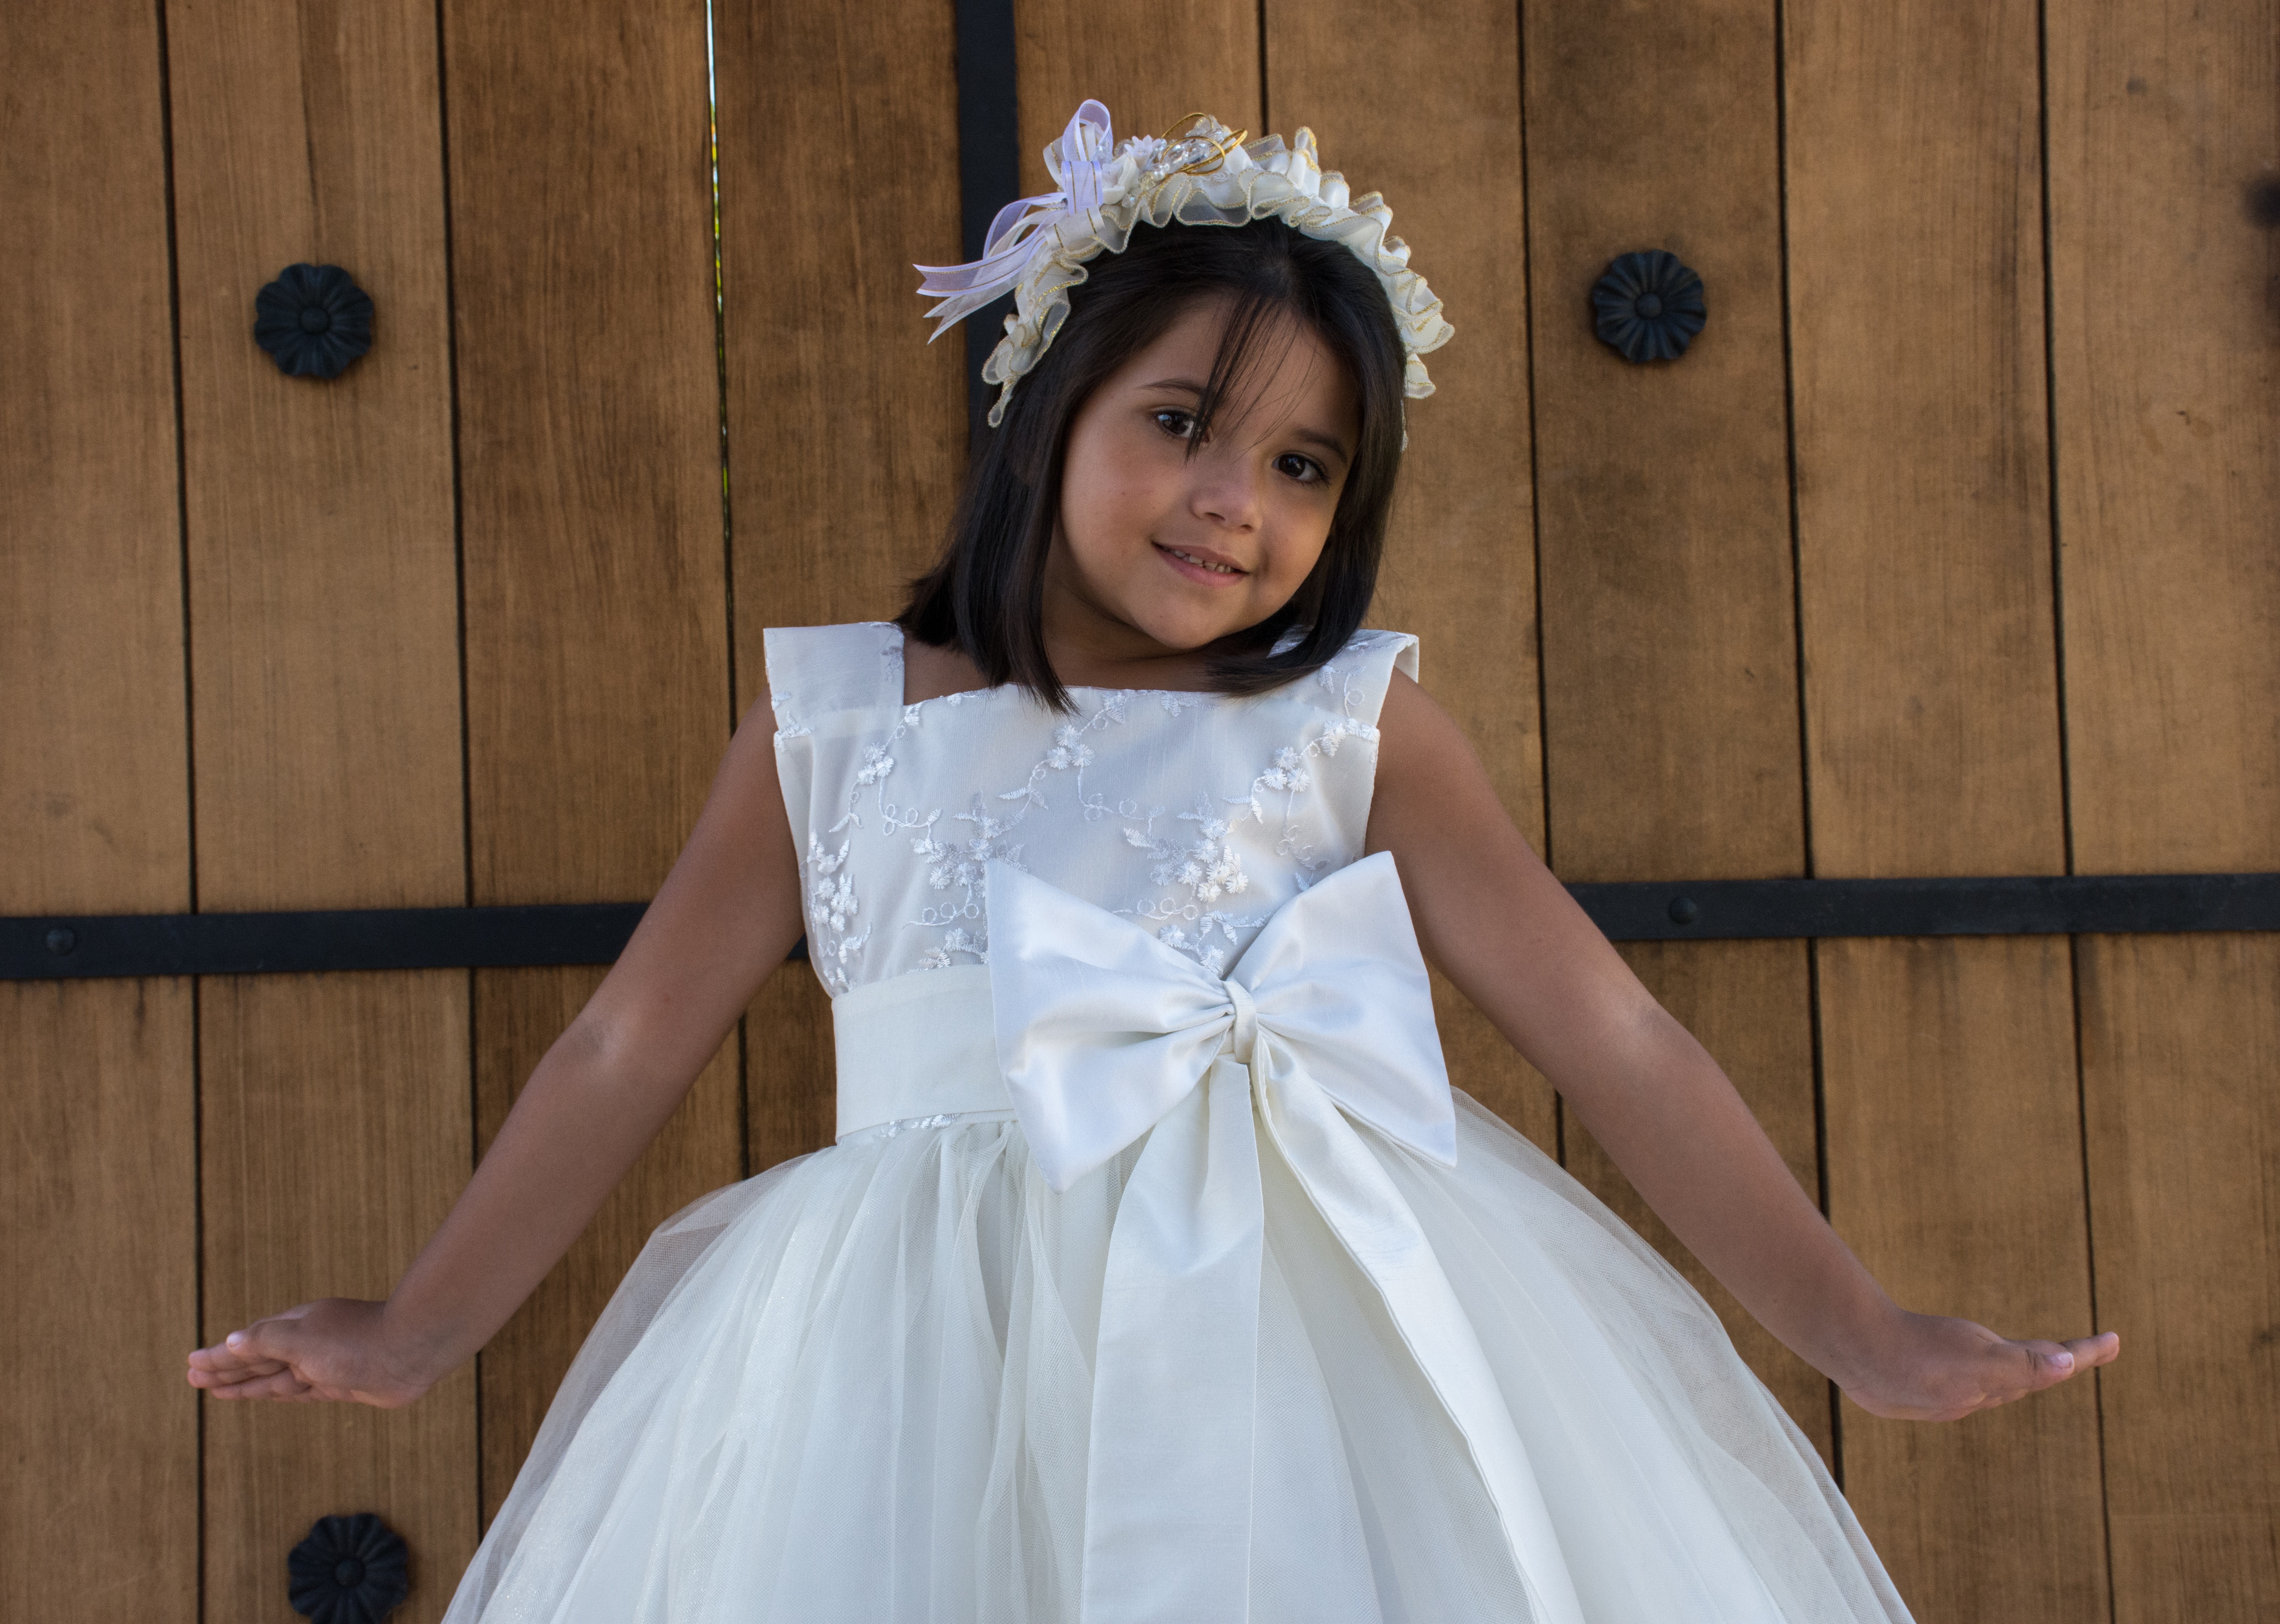
person, people, girl, woman, white, child, clothing, wedding dress, bride, smiling, smile, dress, happy, happiness, joy, tender, gown, bridal clothing